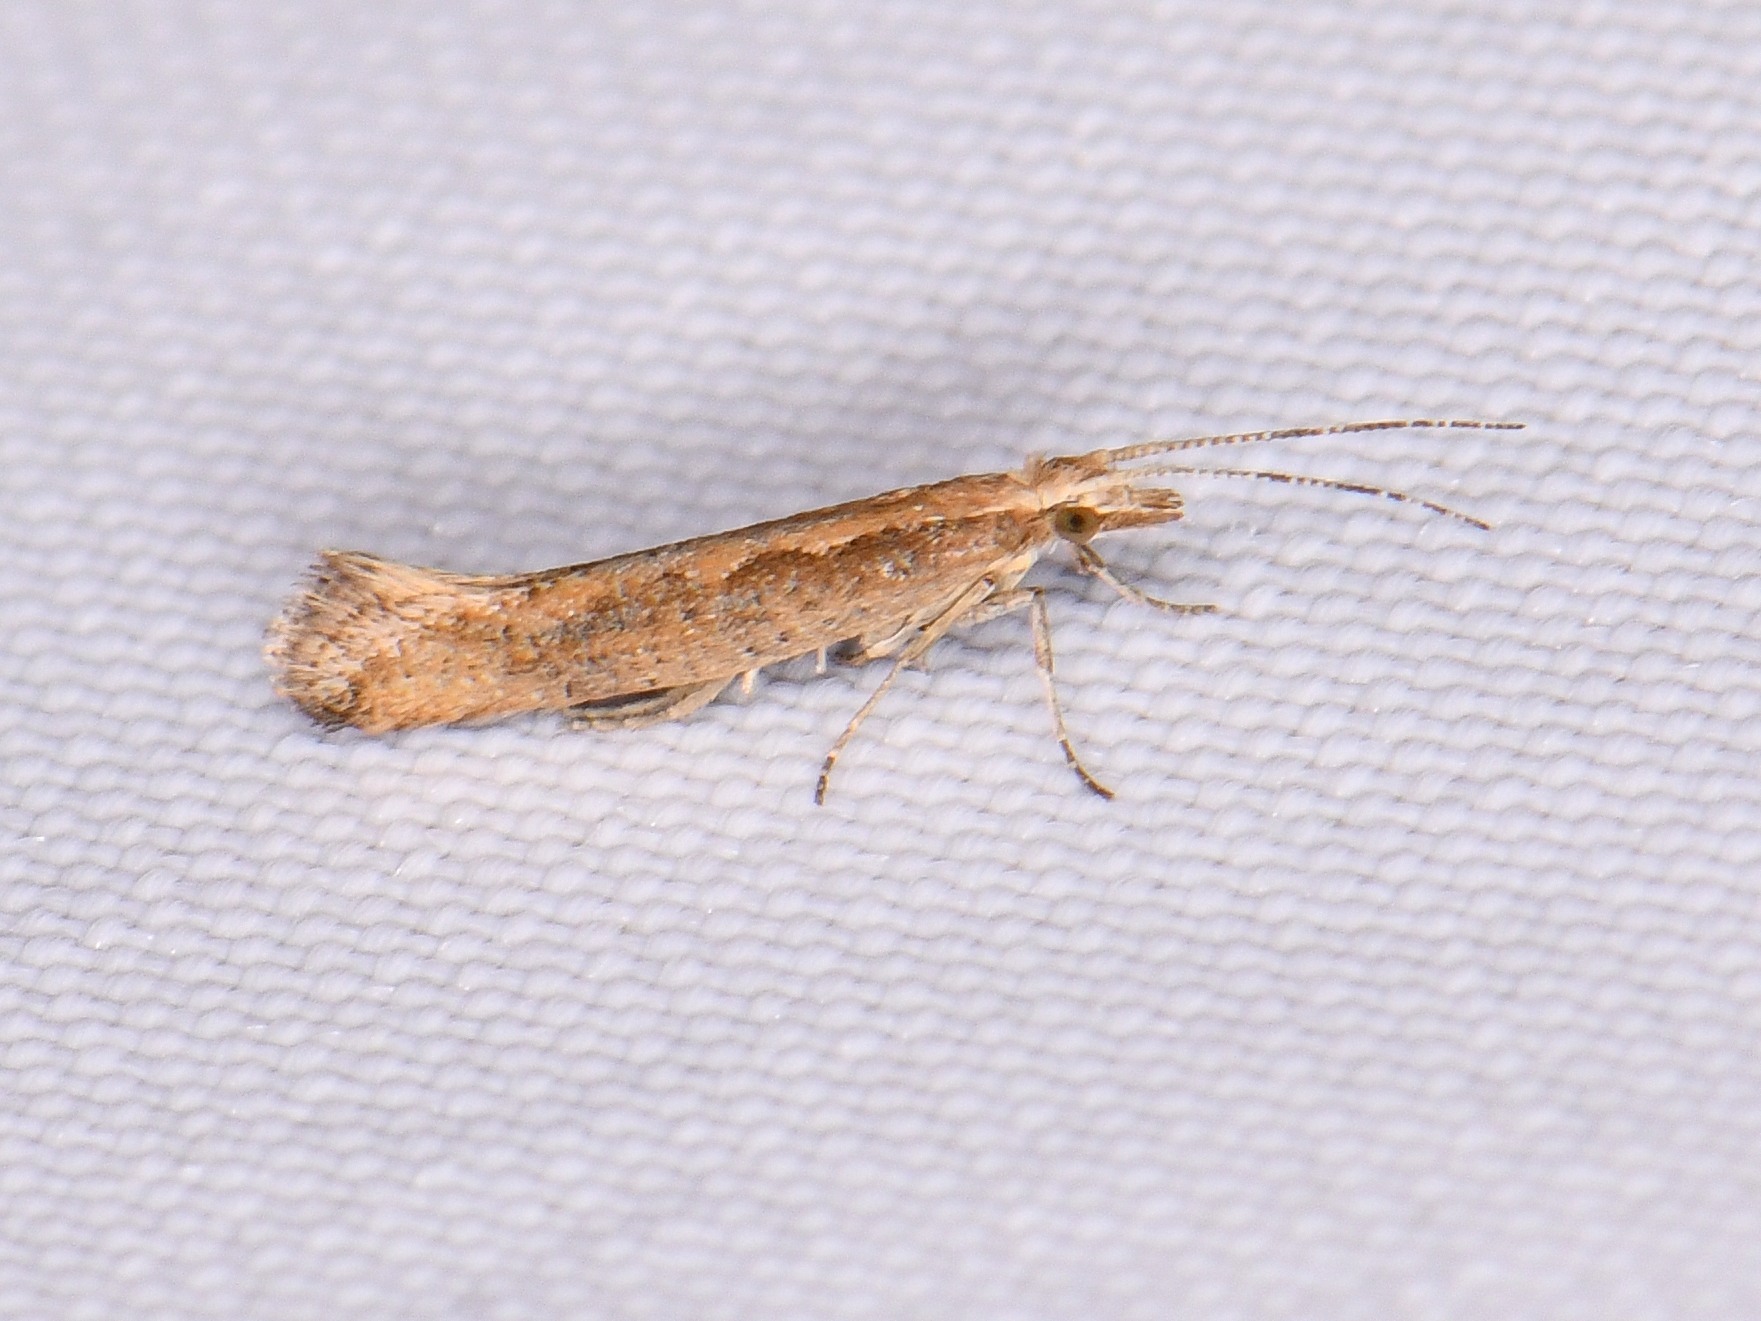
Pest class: diamondback_moth